DeSisto School

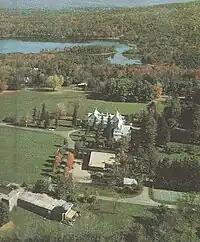
Stockbridge Campus

Michael DeSisto, after being dismissed as director of the Lake Grove School on Long Island, New York, raised $180,000 in advance tuition fees and donations from the parents of students who supported his vision, and encouraged him to open a new school "where he could put his philosophy into practice". In 1978, Mike DeSisto was able to get approximately one-third of all the Lake Grove student body, and faculty to leave with him after he was fired by Lake Grove's management. These original staff and students served as the nucleus of the new DeSisto at Stockbridge School. The school was then established on the former campus of the old defunct Stockbridge School (a.k.a. The Hanna Estate and Bonnie Brier Farm), in the Berkshires region of Massachusetts, near Tanglewood Music Center, and the Stockbridge Bowl. The DeSisto school's program placed heavy emphasis on discipline, structure, and psychological therapy.